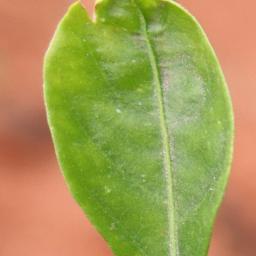
Label: healthy